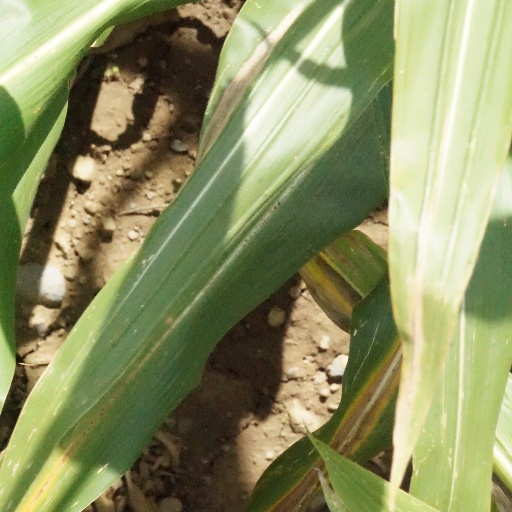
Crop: maize; corn